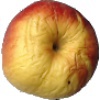
Label: Apple Red Yellow 1